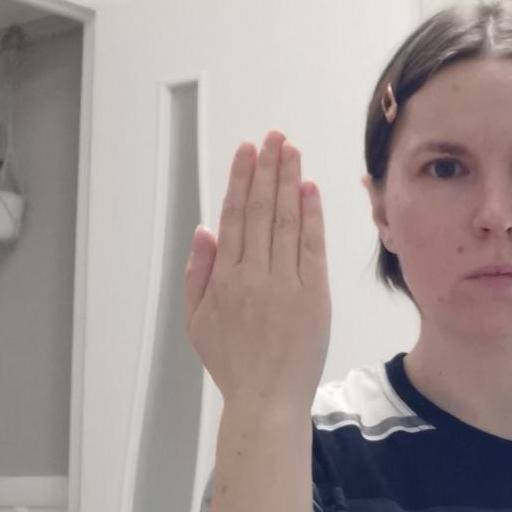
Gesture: stop_inverted